Oued El Abid

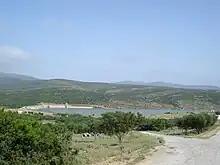
Barrage Oued El Abid

The Barrage Oued El Abid (سد وادي العبيد) is a dam on the river at 36 ° 49 '13 "north, 10°42'11"east that was built in 2002 and holds 10 million m³.